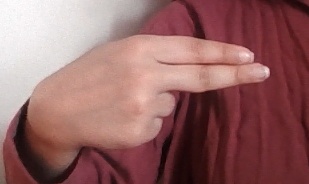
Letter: ain